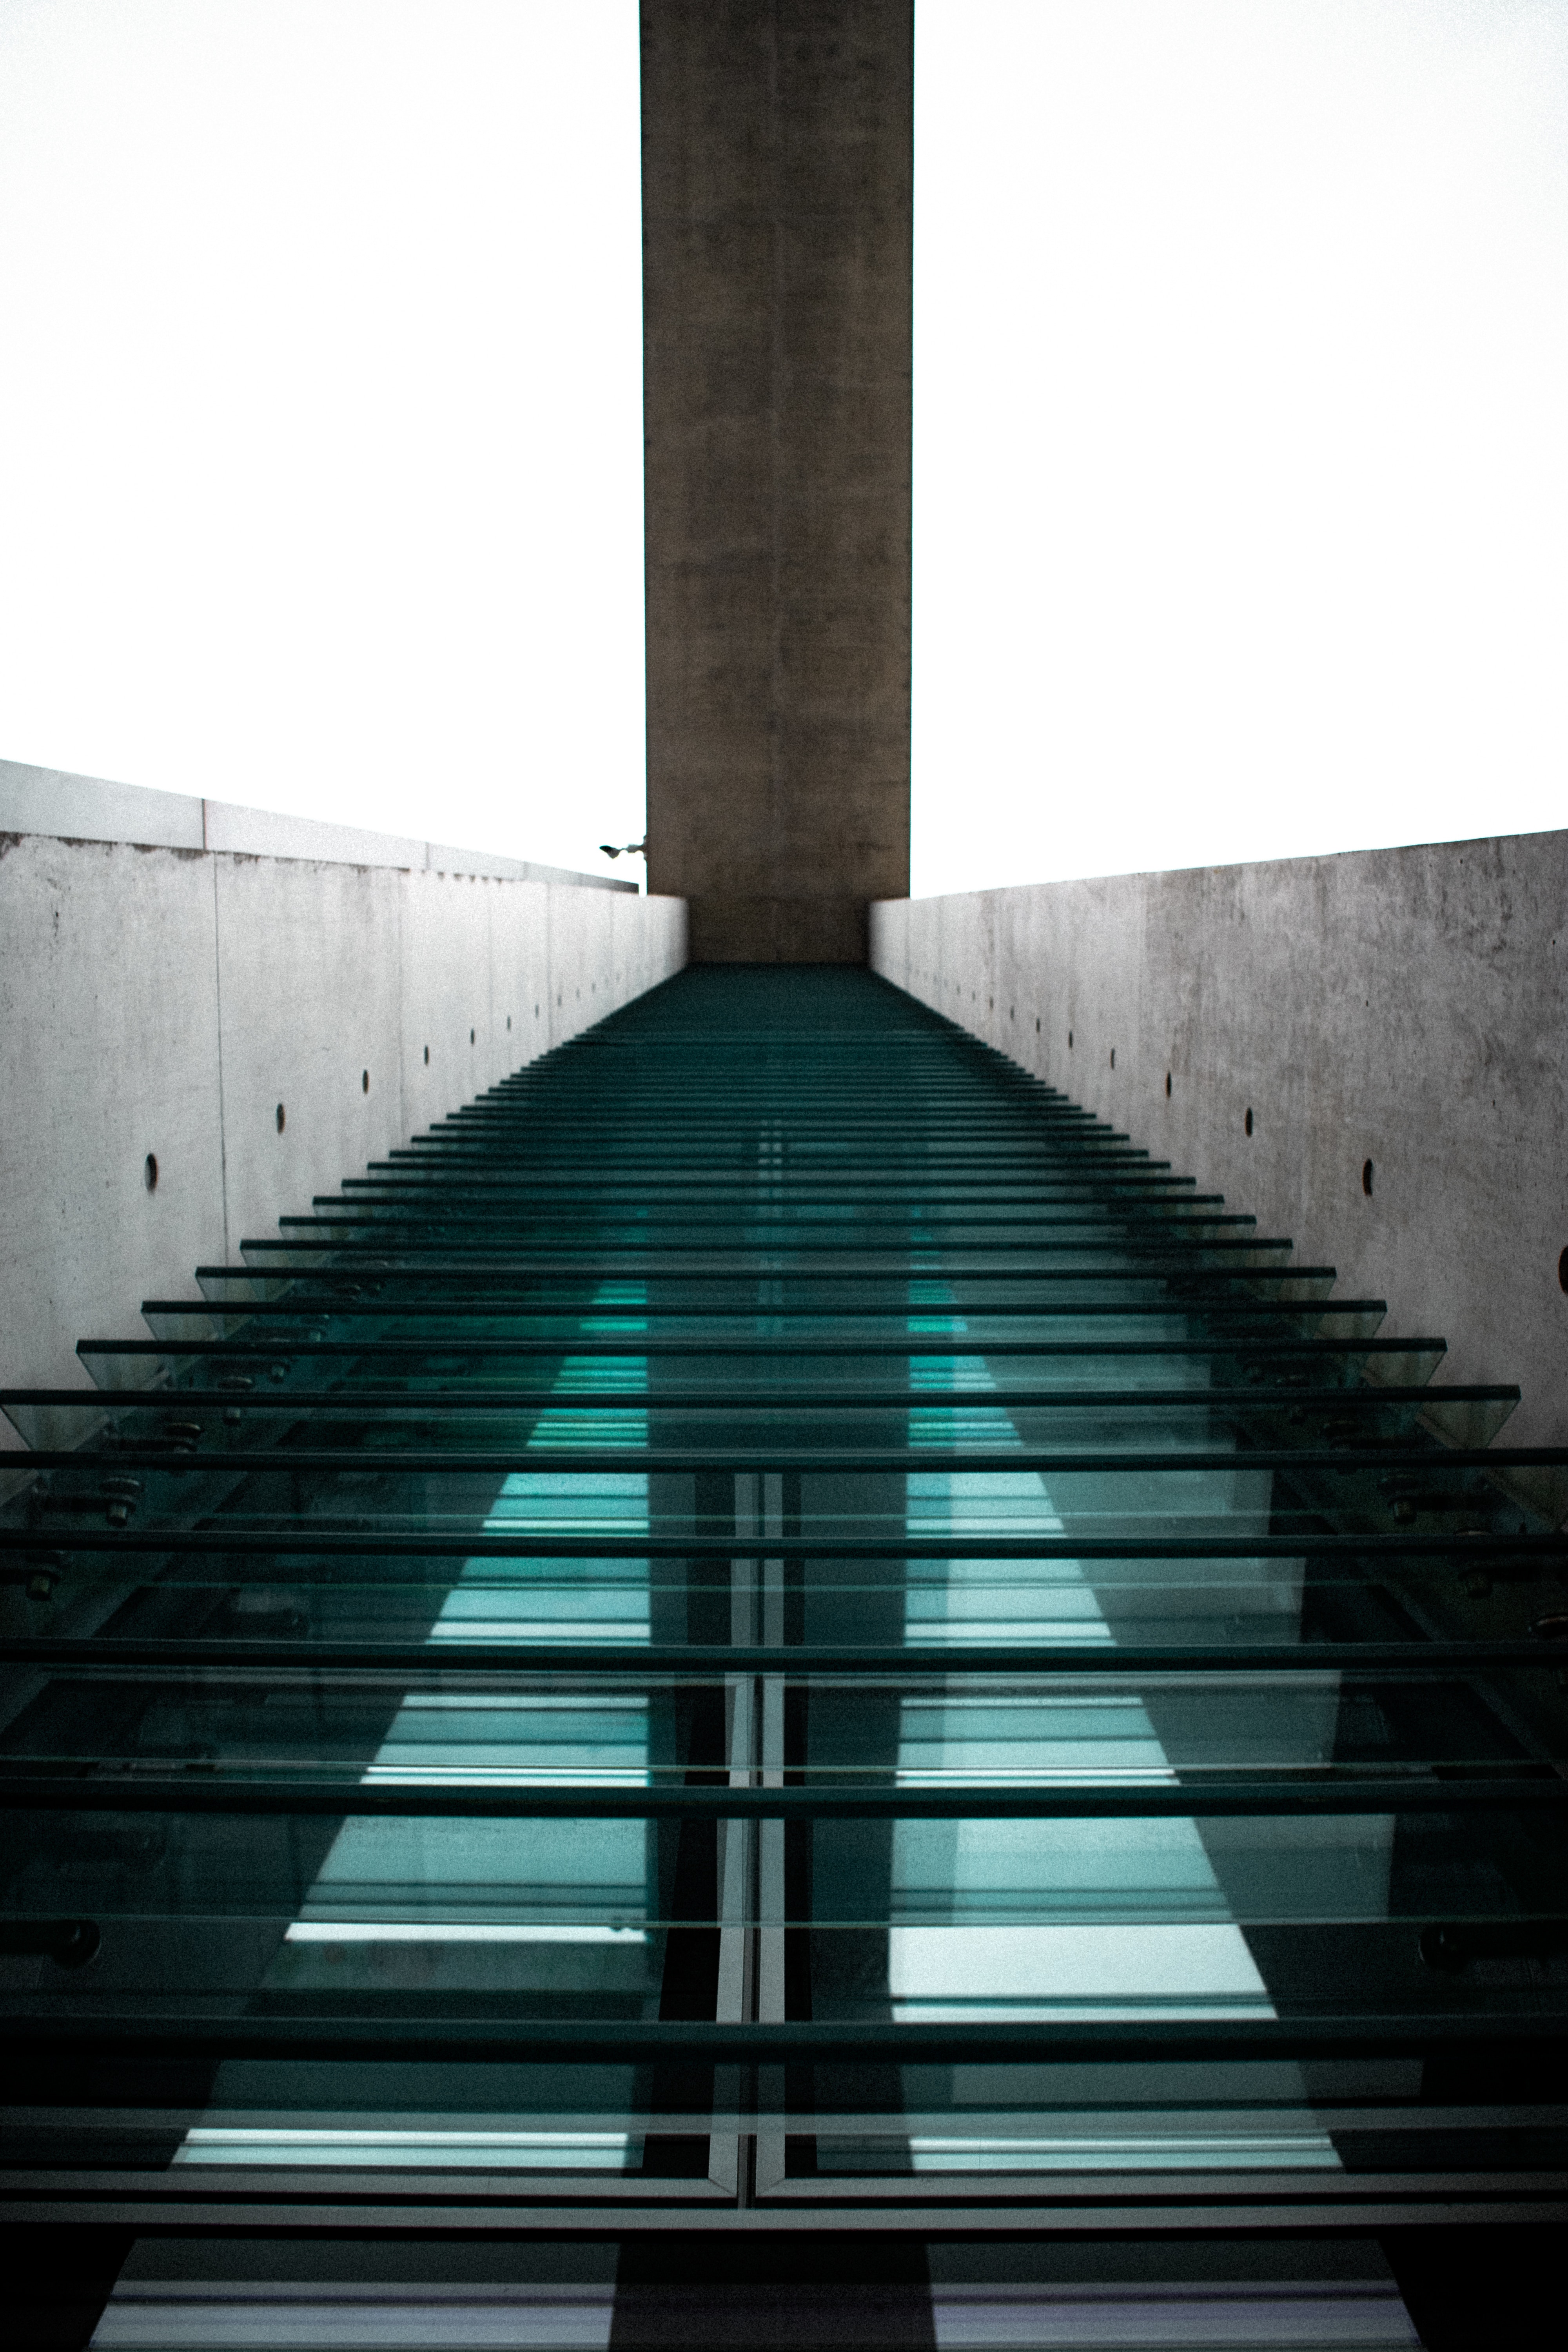
white, black, stairs, architecture, blue, line, symmetry, light, sky, wall, water, building, column, black and white, shadow, monochrome, concrete, brutalist architecture, daylighting, glass, Tints and shades, reflection, window, tower, house, rectangle, parallel